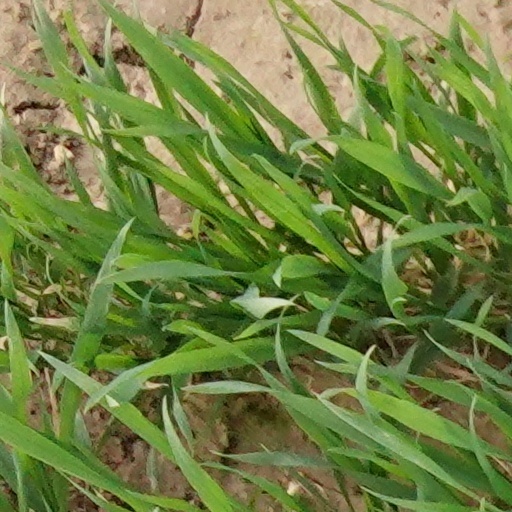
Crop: wheat